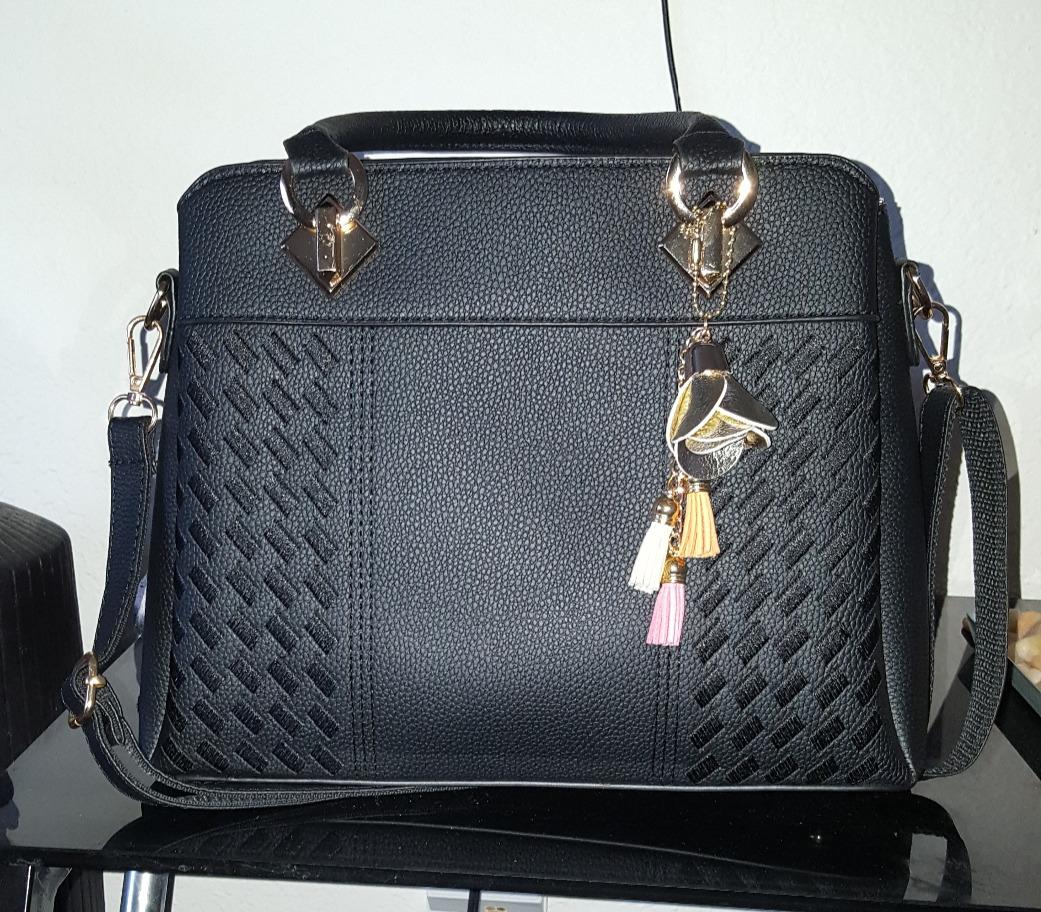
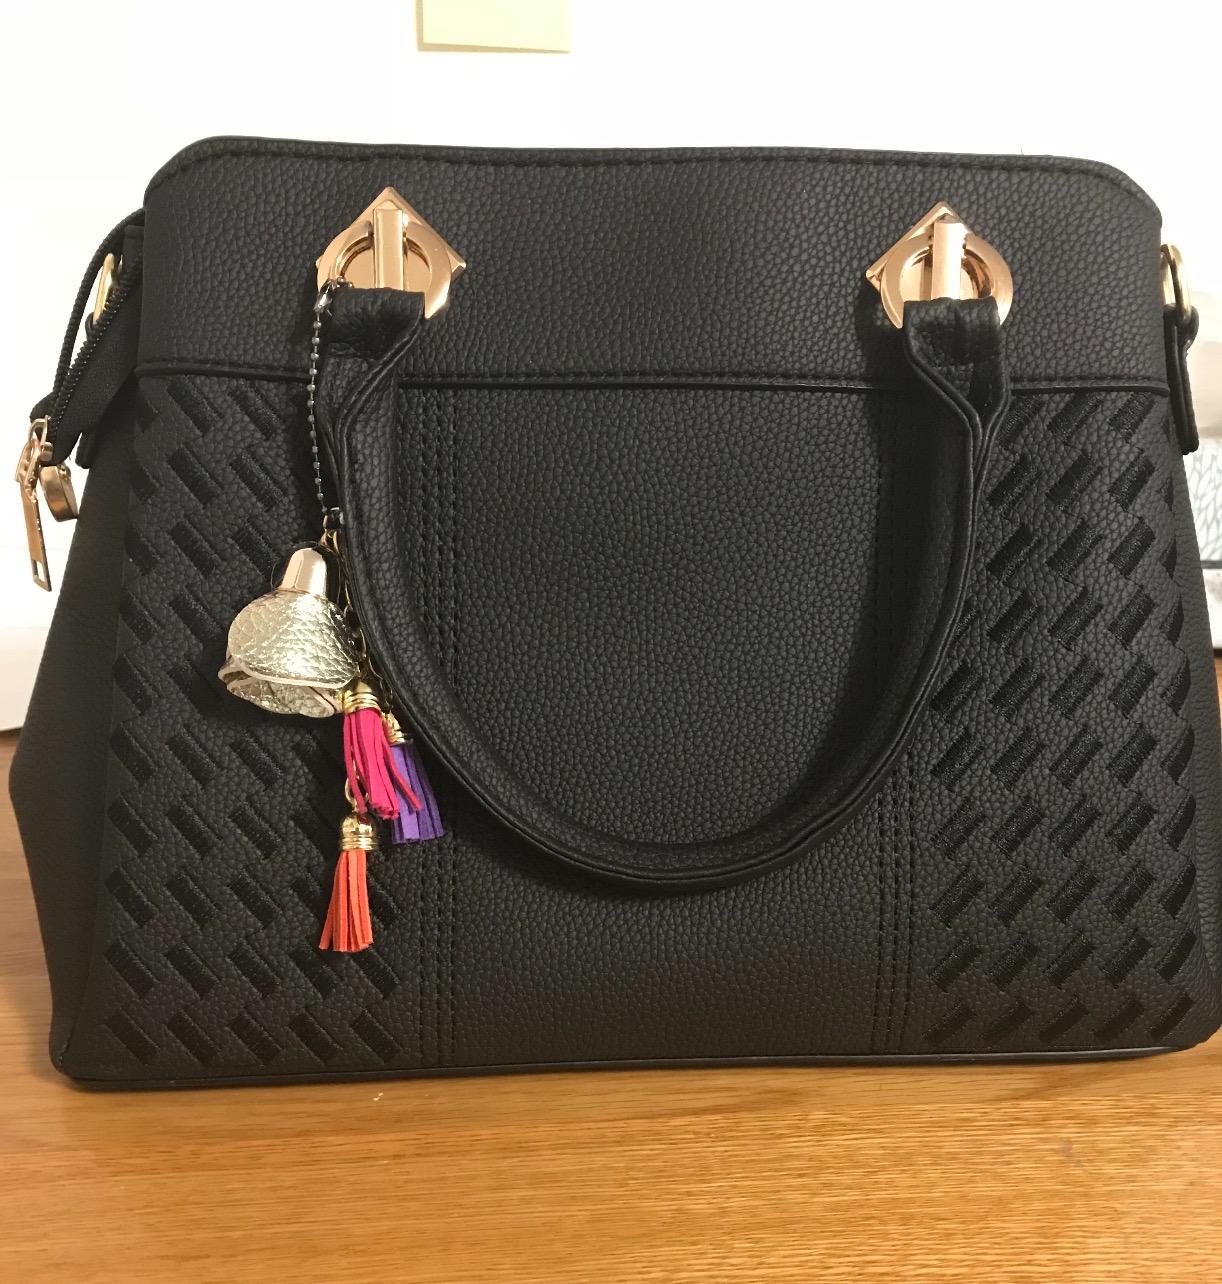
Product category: accessories_handbag
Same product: yes